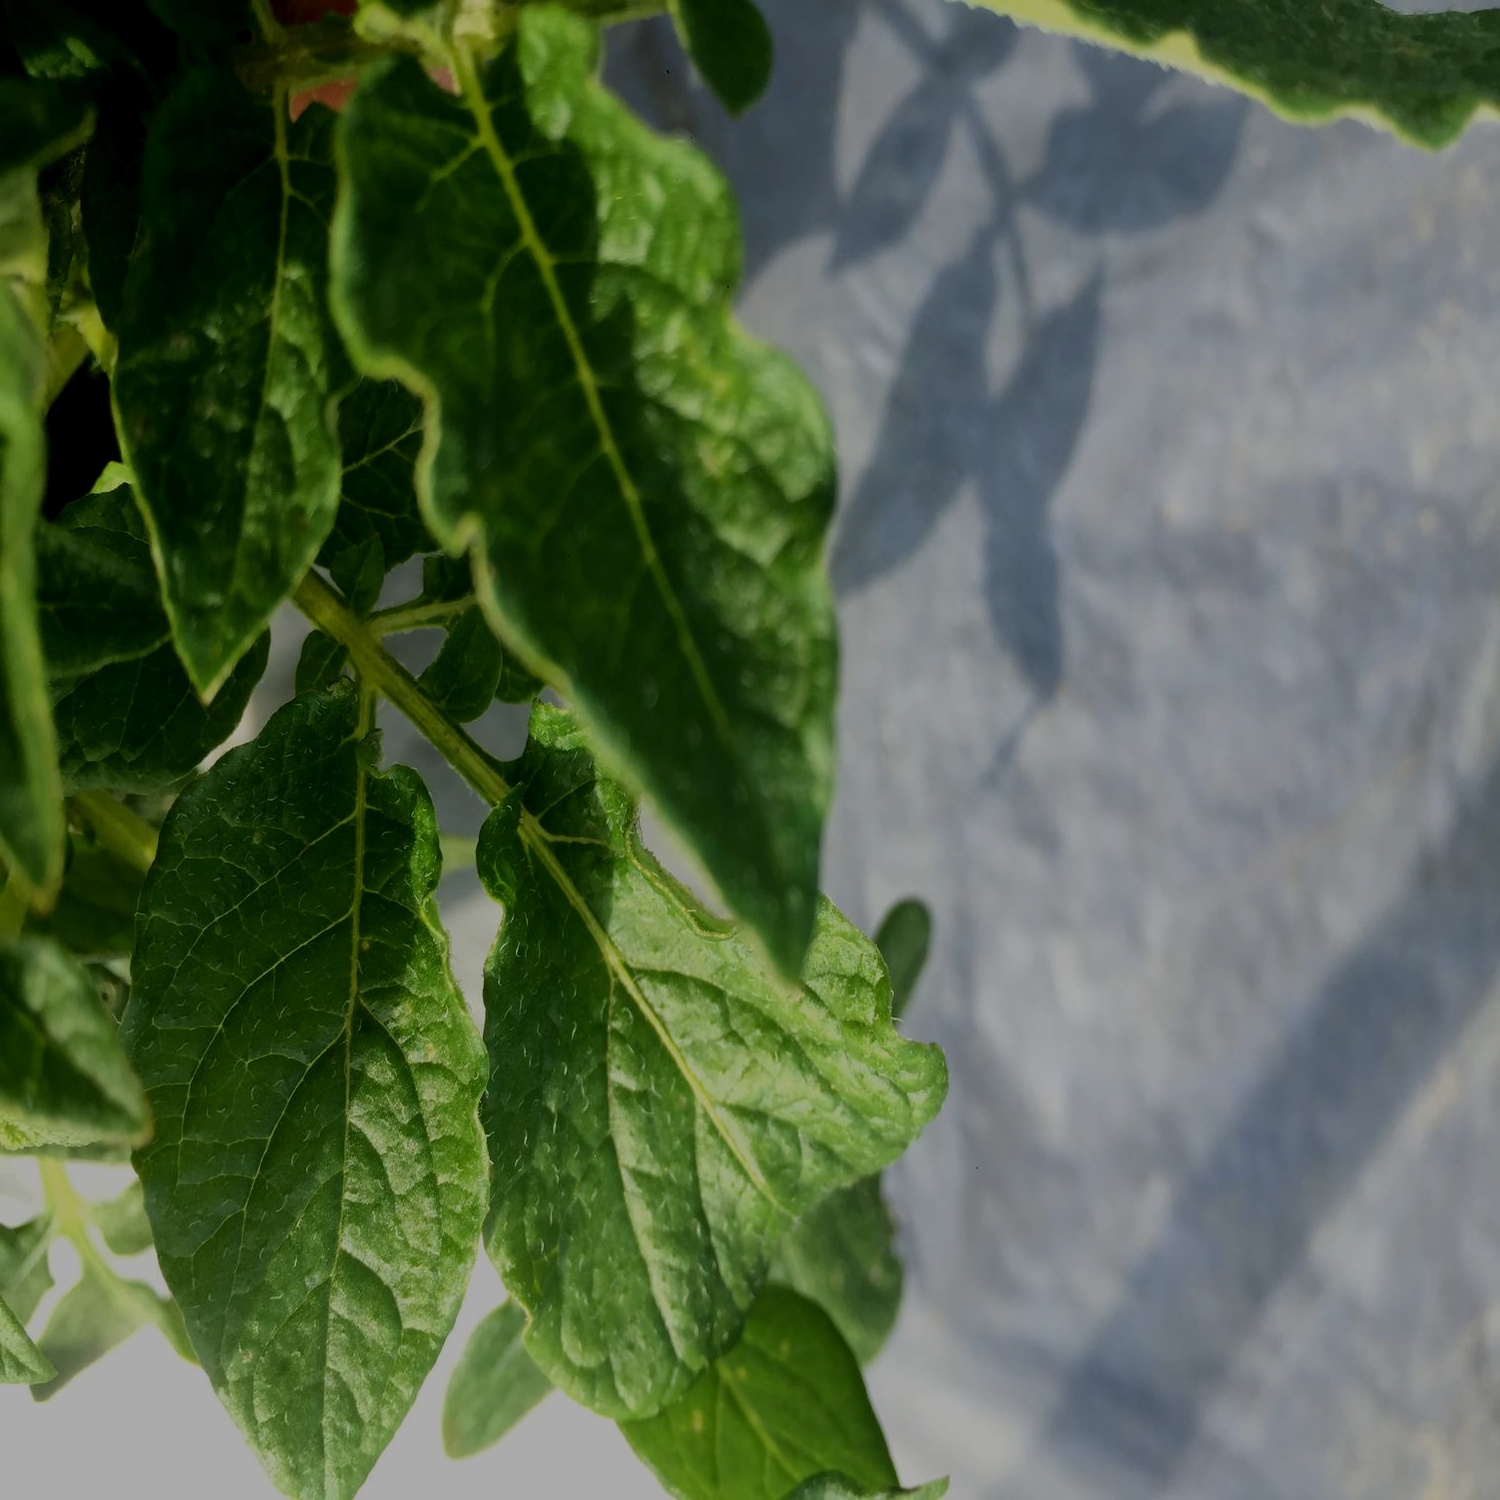
Etiqueta: Virus